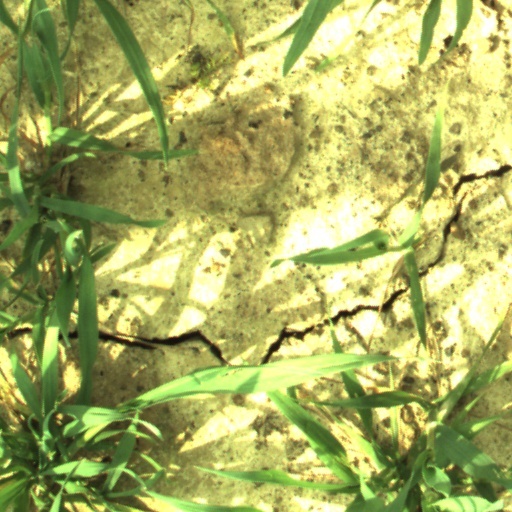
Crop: wheat